Watcher in the Water

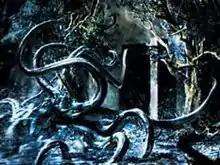
The Watcher in the Water in Peter Jackson's ""

The Watcher in the Water appears in Peter Jackson's "" (2001). In Jackson's adaptation, the Watcher is portrayed as a colossal, octopus-like monster. Jackson stated in the commentaries that the original idea was to have the Watcher drag Bill the pony, who was carrying the party's baggage, underwater. In the concept art gallery feature on the DVD, the artists John Howe and Alan Lee explain that the Watcher was one of the most difficult creatures to design as Tolkien had written so little about it.